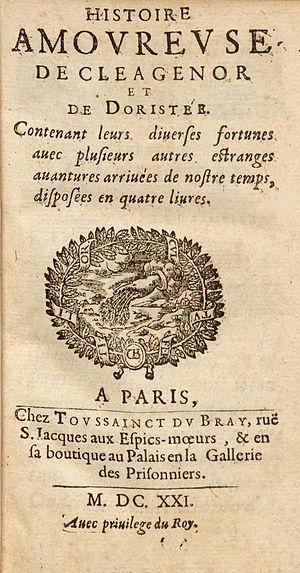
Charles Sorel, est un romancier et écrivain français du XVIIᵉ siècle.